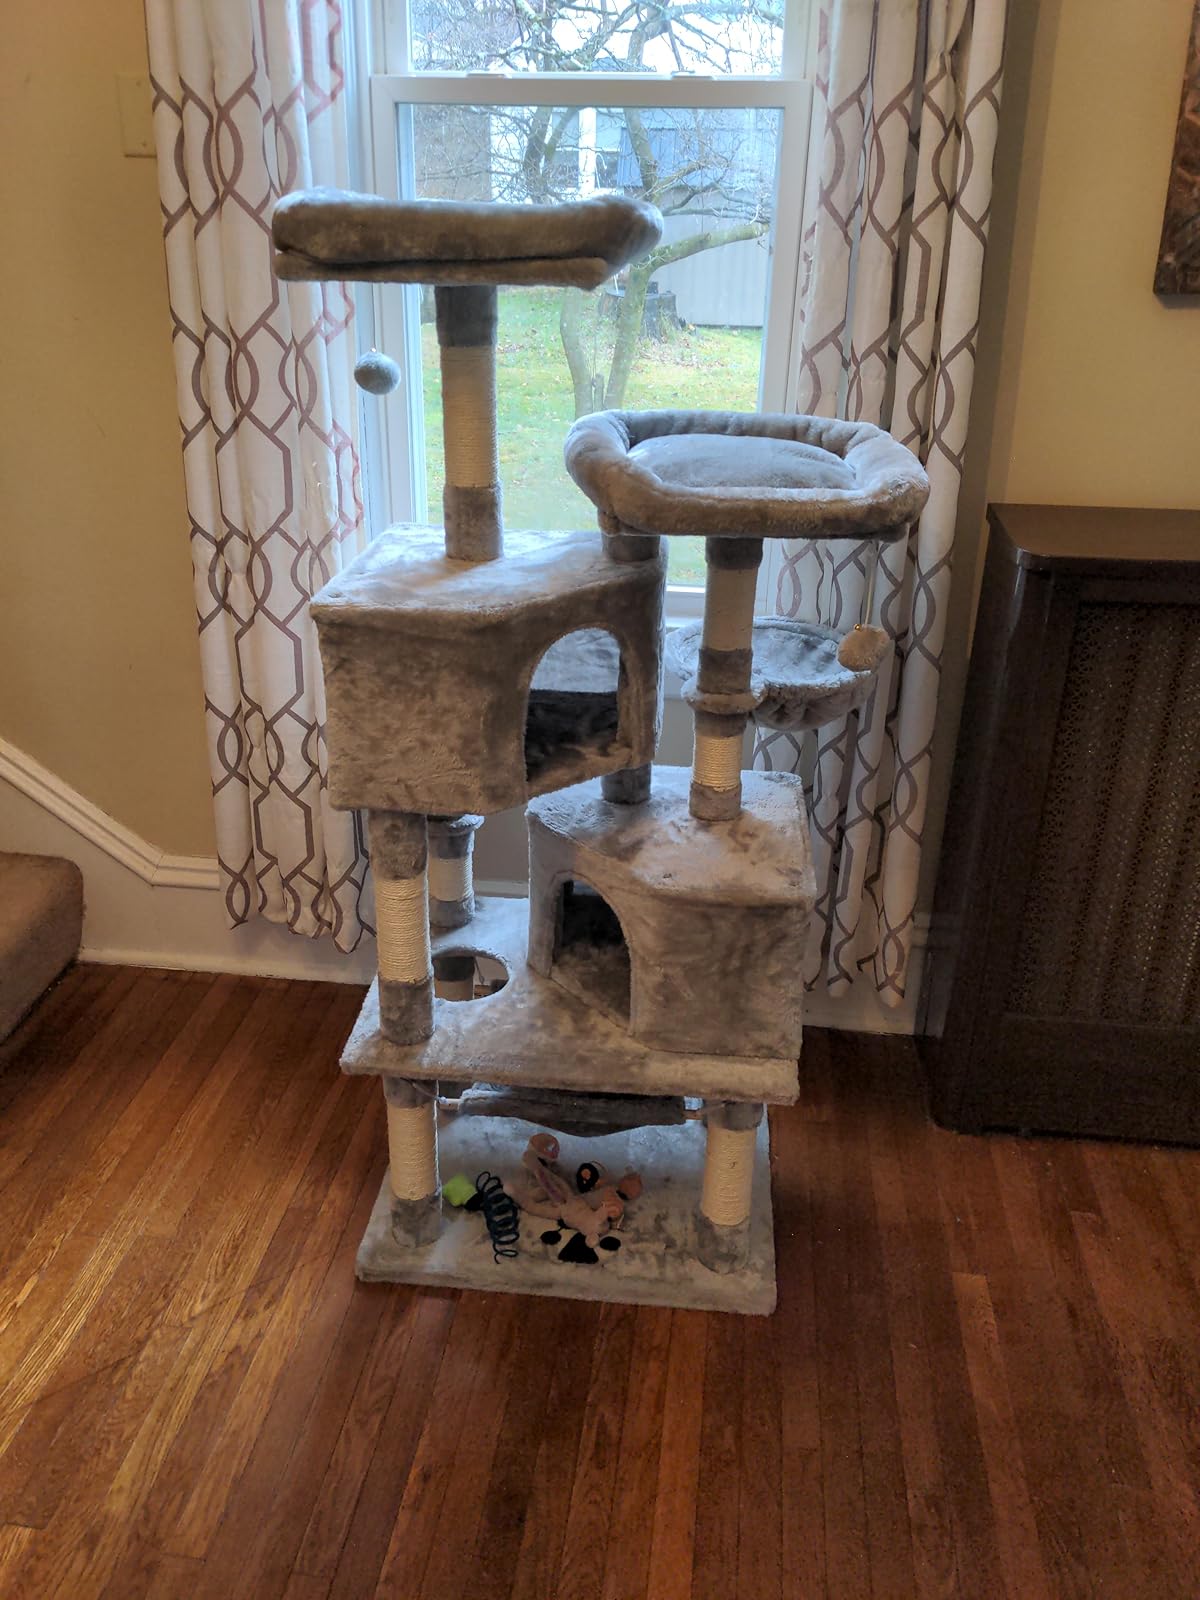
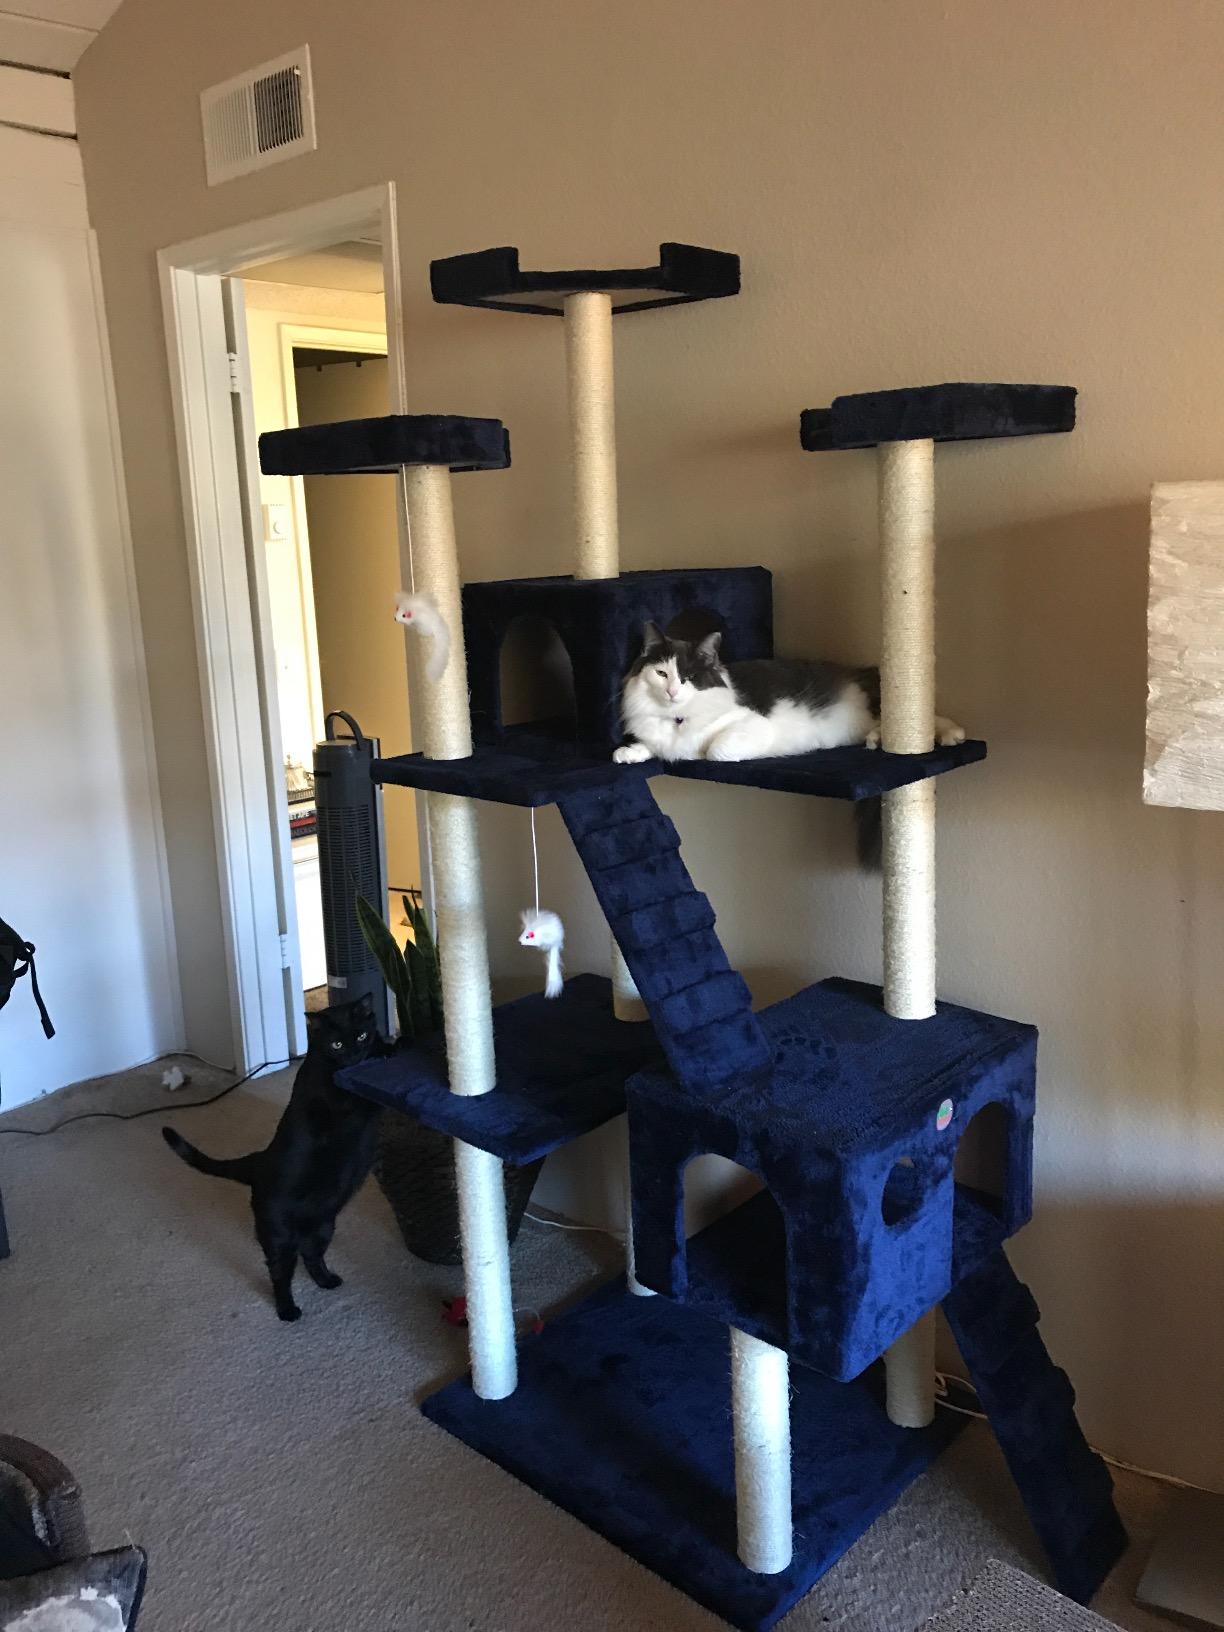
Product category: items_cat tree
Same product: no